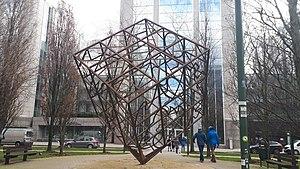
Hendrik Consciencegebouw Bruxelles